Muslim conquest of the Levant

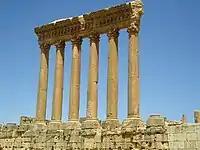
Temple of Jupiter, Lebanon.

After the devastating defeat at Yarmouk, the remainder of the Byzantine empire was left vulnerable. With few military resources left, it was no longer in a position to attempt a military comeback in Syria. To gain time to prepare a defense of the rest of his empire, Heraclius needed the Muslims occupied in Syria. He thus sought help from the Christians (some of whom were Arabs) of Jazirah, mainly from Circesium and Hīt, who mustered a large army and marched against Emesa, Abu Ubaidah's headquarters. Abu Ubaidah withdrew all his forces from northern Syria to Emesa, and the Christians laid in a siege. Khalid was in favor of an open battle outside the fort, but Abu Ubaidah referred the matter to Umar, who sent a detachment from Iraq to invade Jazirah from three different routes. Another detachment was sent to Emesa from Iraq under Qa’qa ibn Amr, a veteran of Yarmouk, who had originally been sent to Iraq for the Battle of al-Qādisiyyah. Umar himself marched from Medina with 1,000 men.